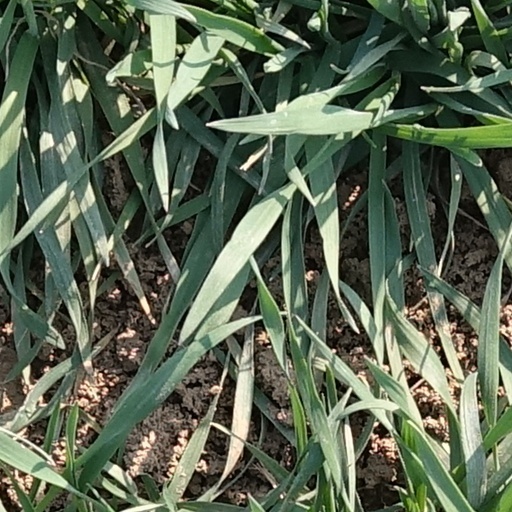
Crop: wheat